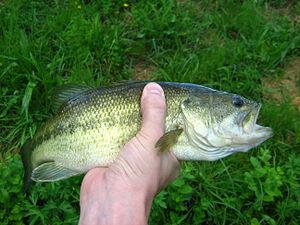
Black-bass à grande bouche, d'environ 2 livres, pêché en Dordogne.
Le lac de Saint-Cassien est un lac de barrage français situé en Provence, dans le sud-est du département du Var, dans la communauté de communes du Pays de Fayence, nommé d'après Saint Cassien.